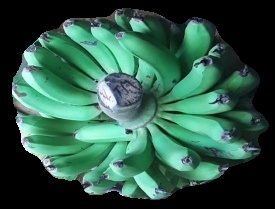
Variety: pachbale
Grade: grade1